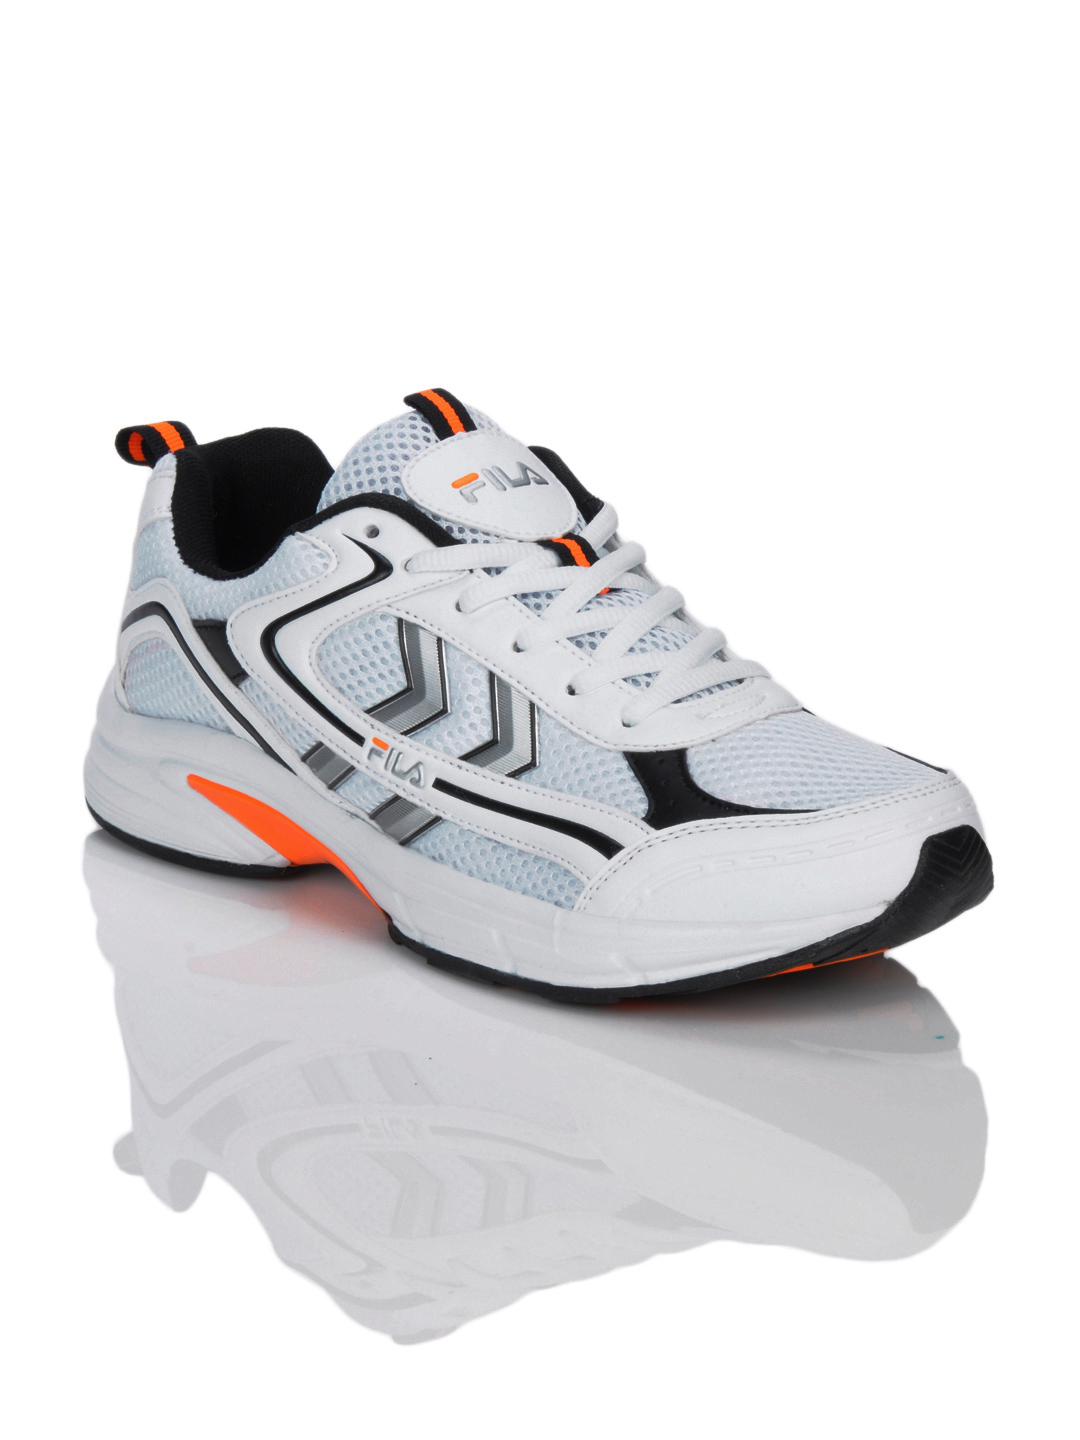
FILA Men Trempet White Sports Shoes
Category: Footwear / Shoes / Sports Shoes
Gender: Men
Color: White
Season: Summer 2012
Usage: Sports